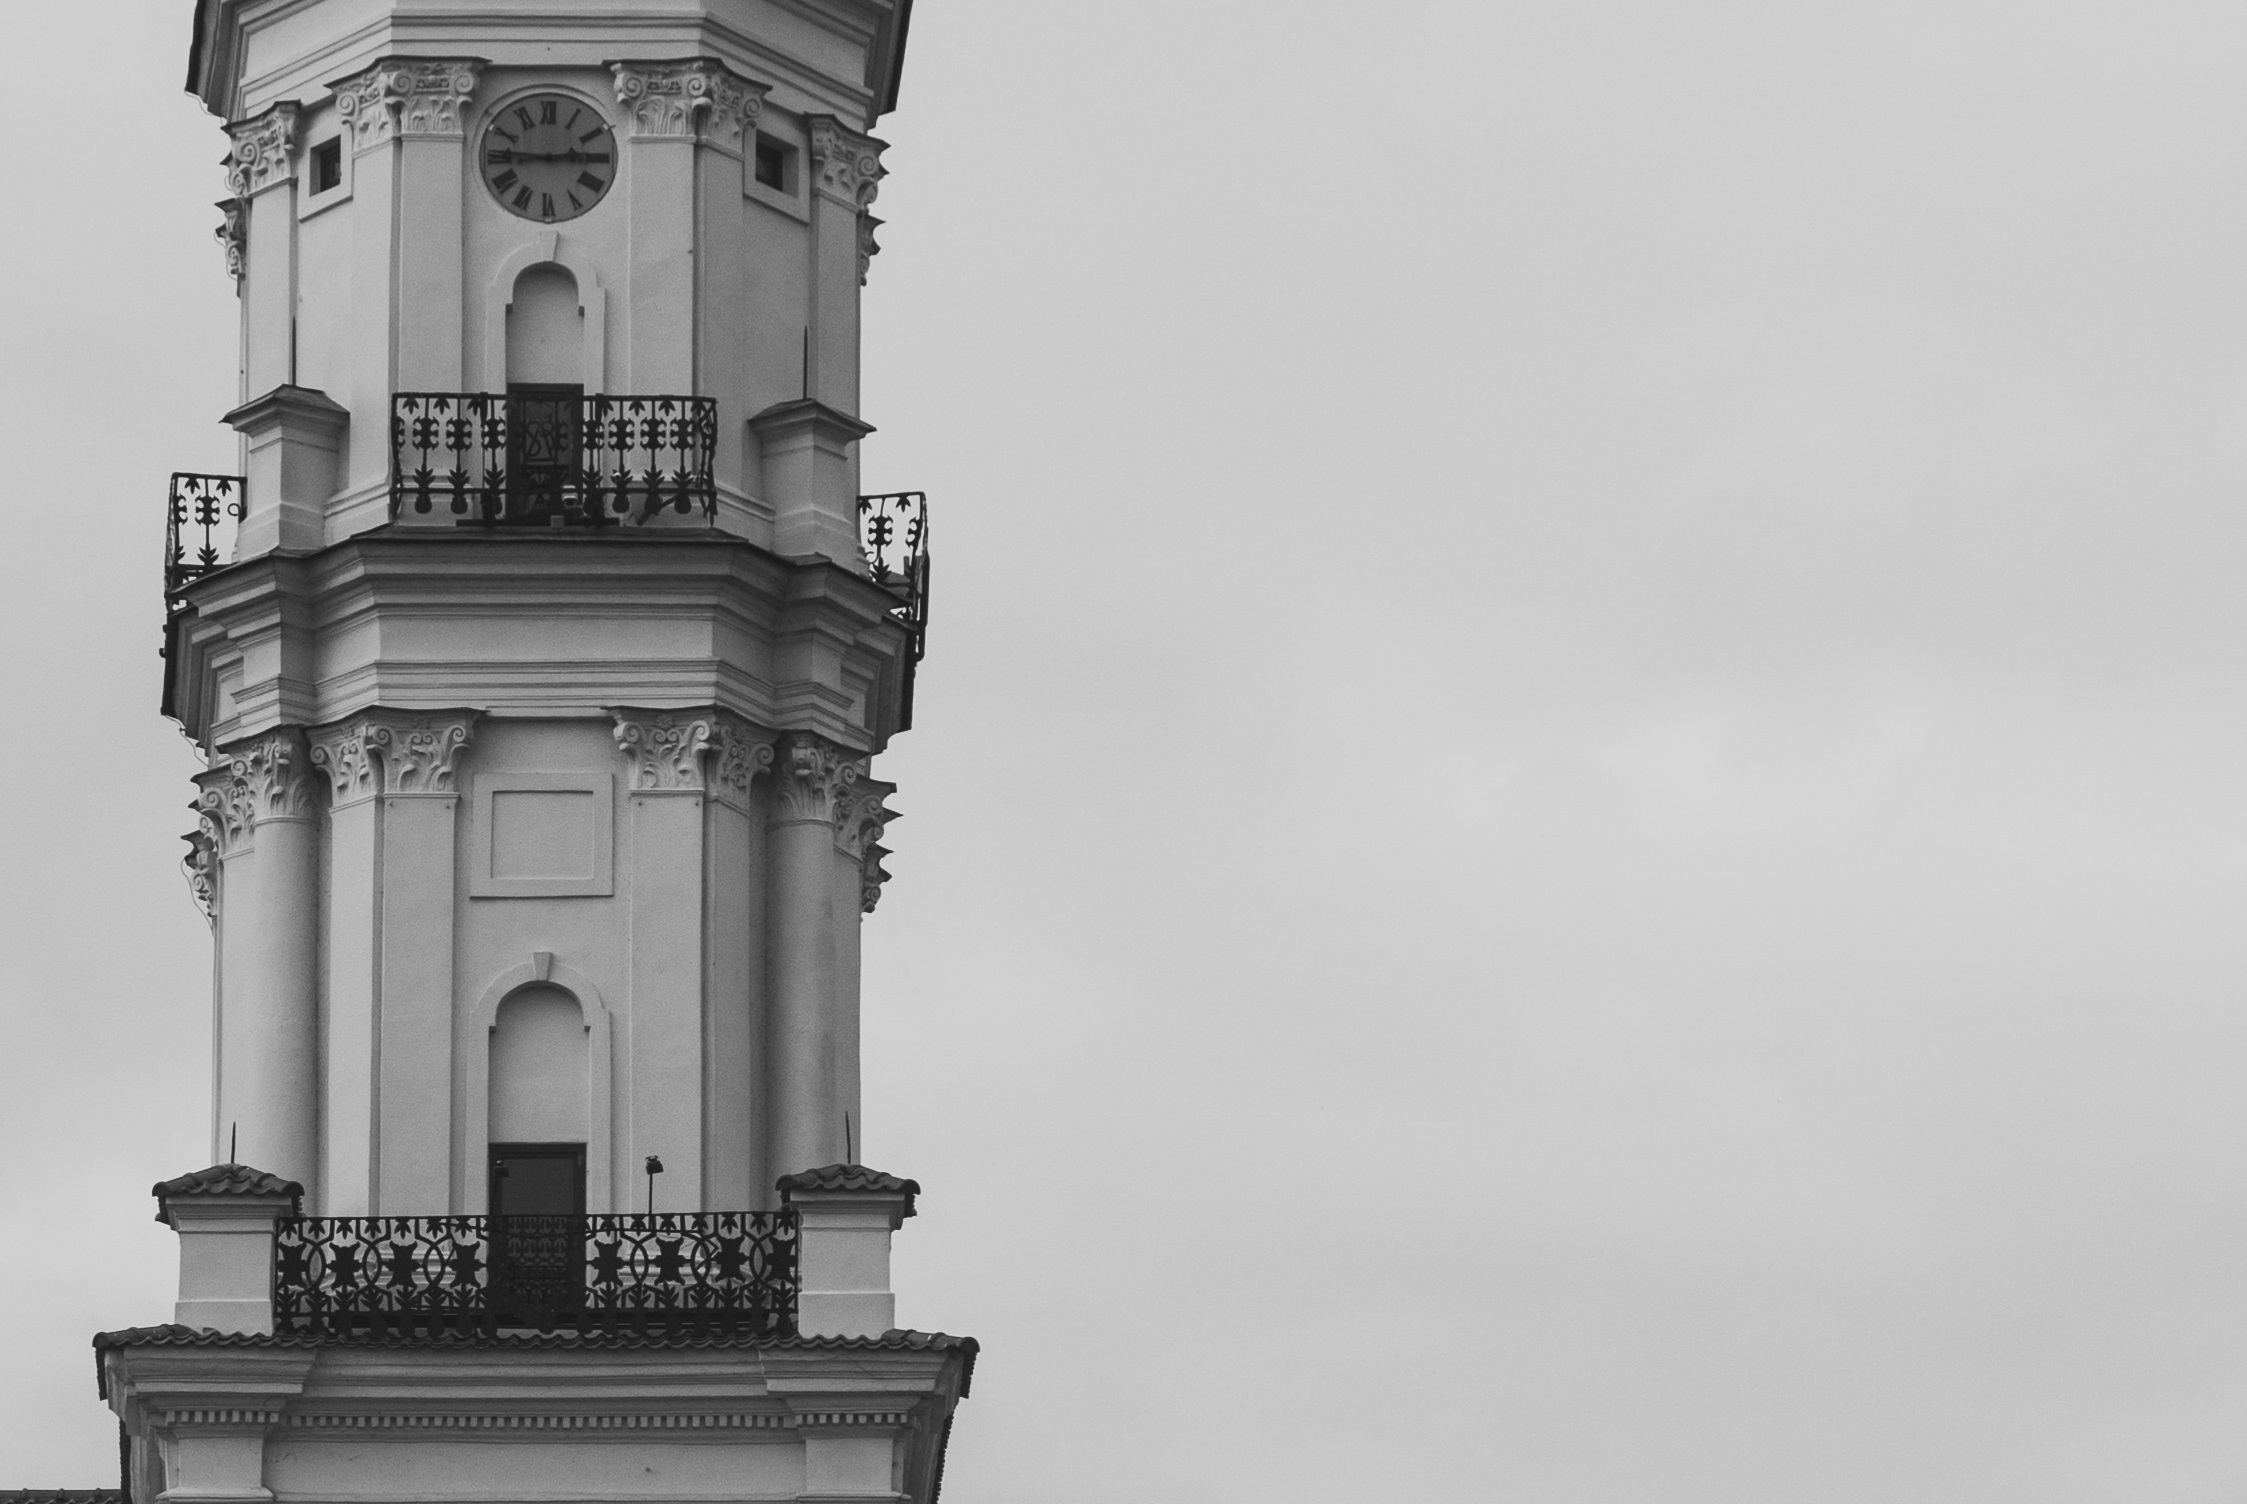
black and white, architecture, structure, sky, white, street, clock, building, city, urban, cityscape, travel, column, tower, religion, ancient, landmark, monochrome, tourism, clock tower, bell tower, outdoors, art, classic, traditional, railings, monochrome photography